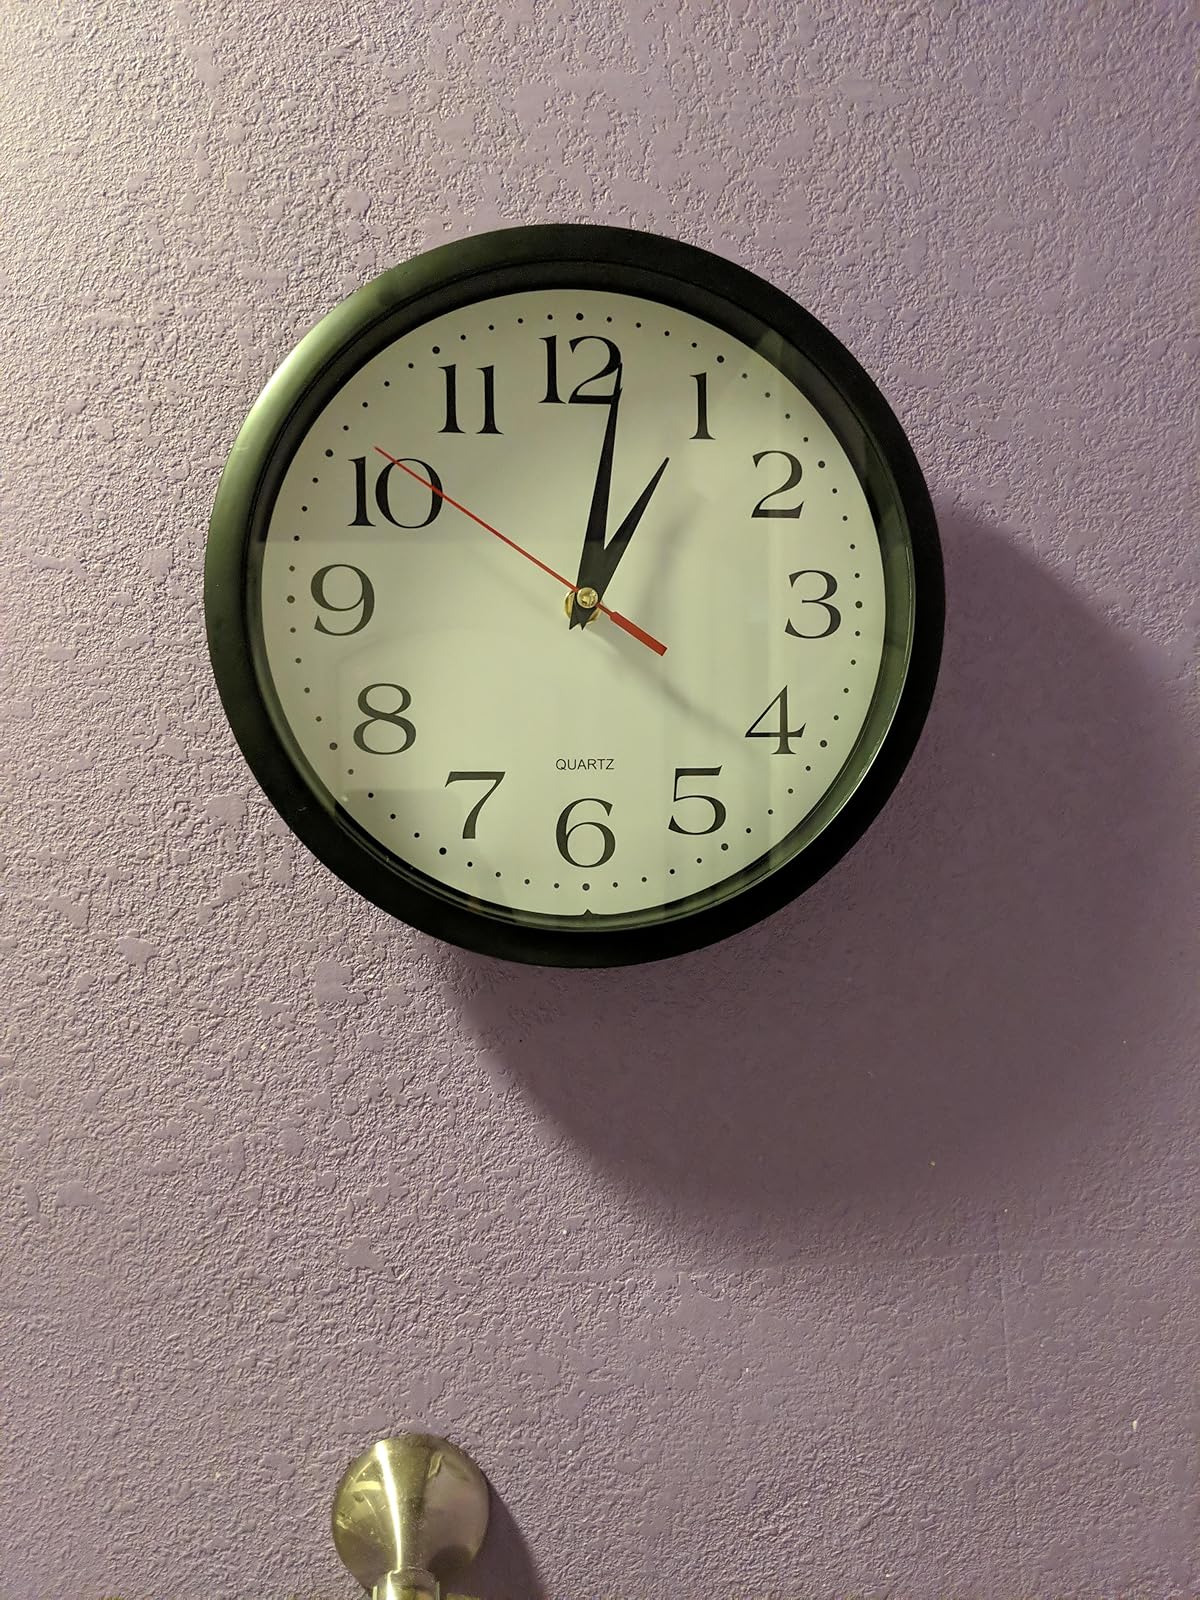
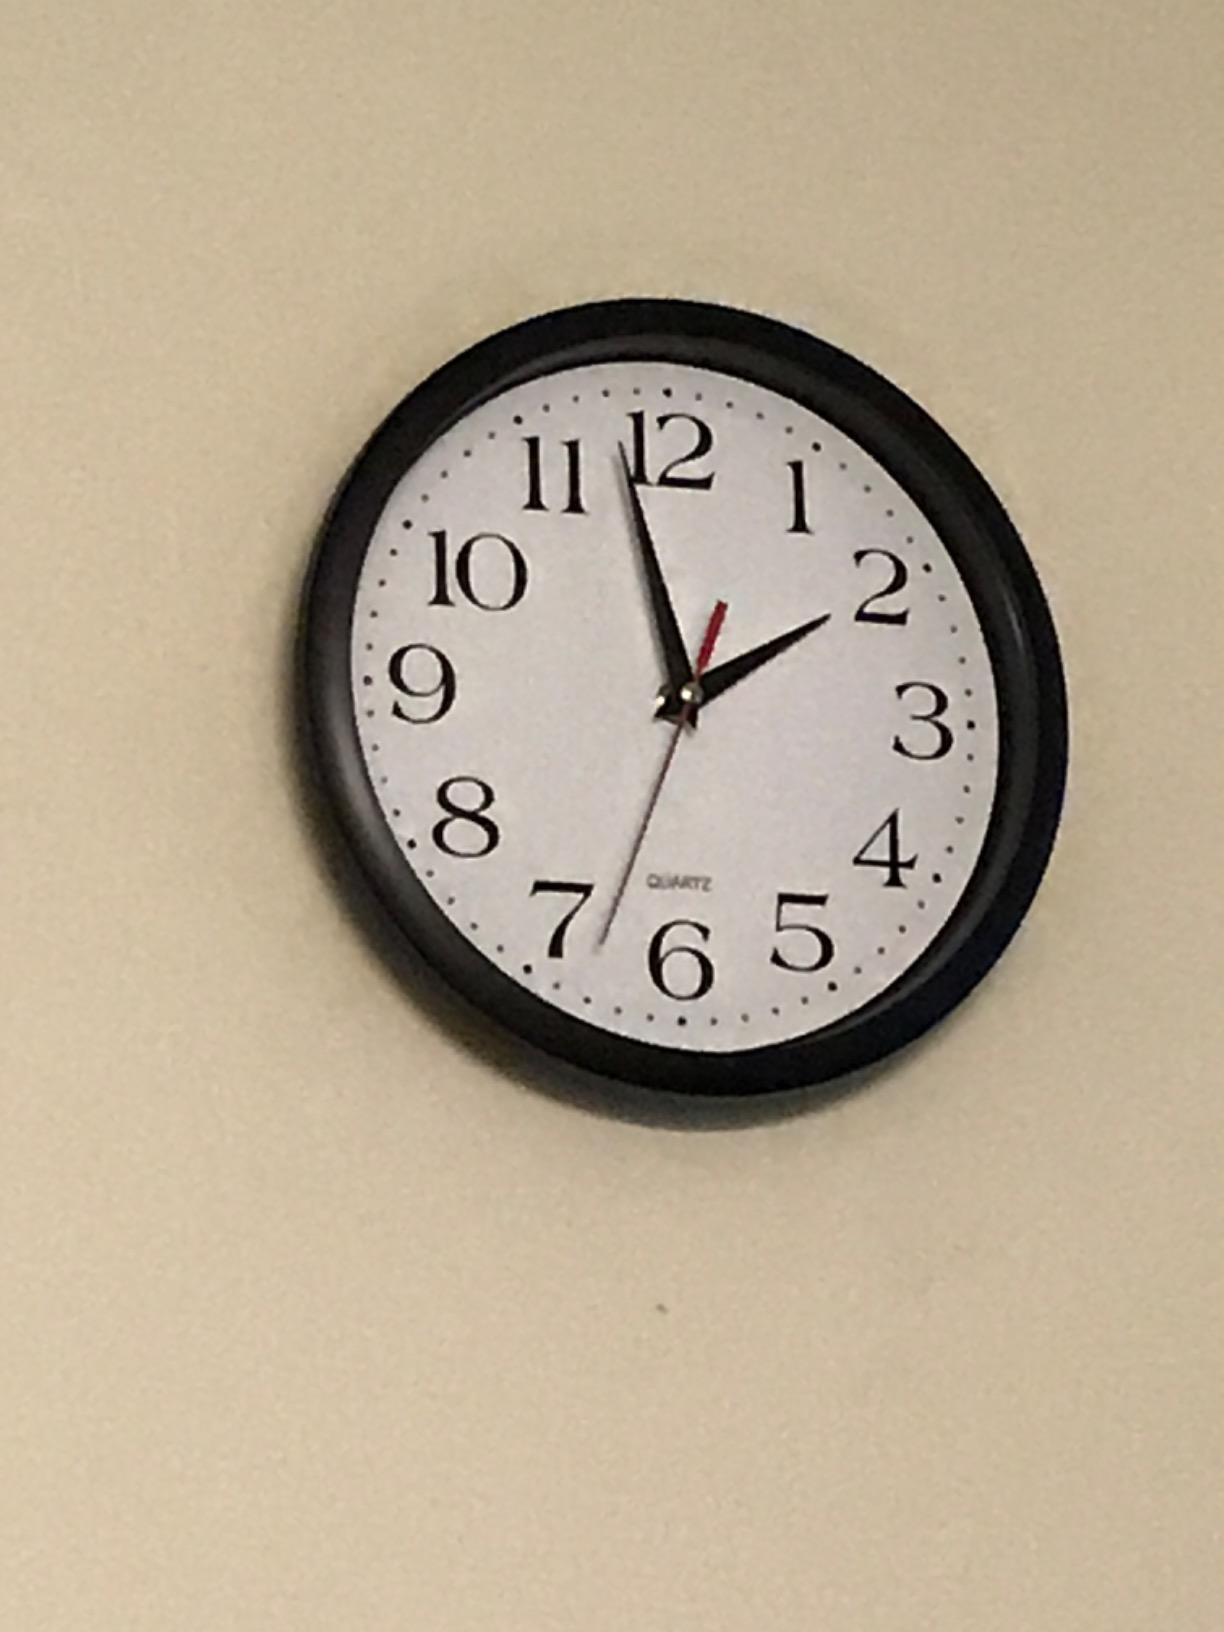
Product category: clock
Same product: yes